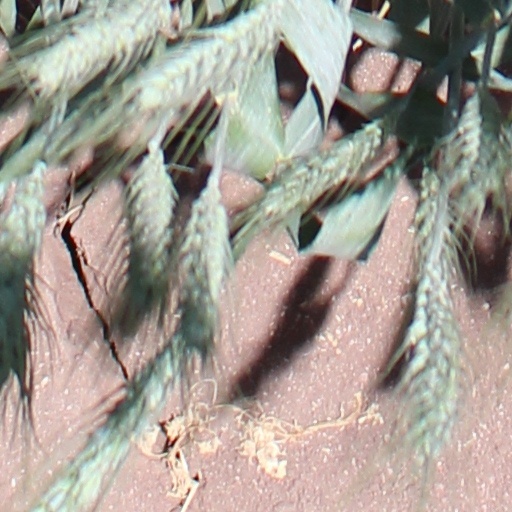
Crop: wheat